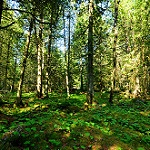
Label: forest